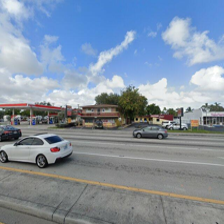
Label: streetView